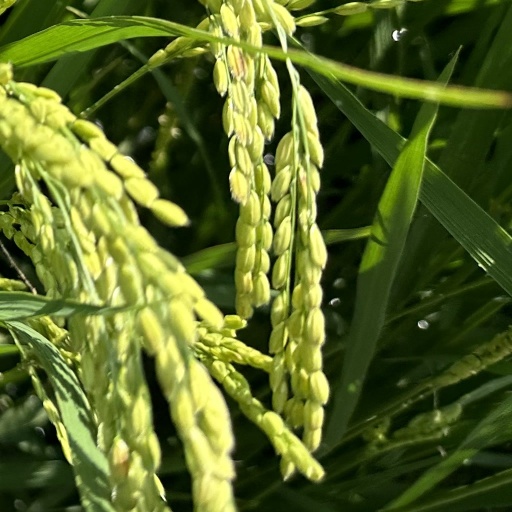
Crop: rice